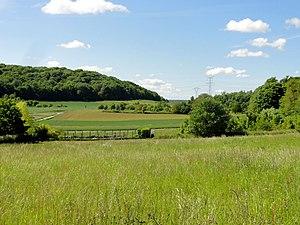
Paysage au sud du village.
Cinqueux est une commune française située dans le département de l'Oise en région Hauts-de-France.